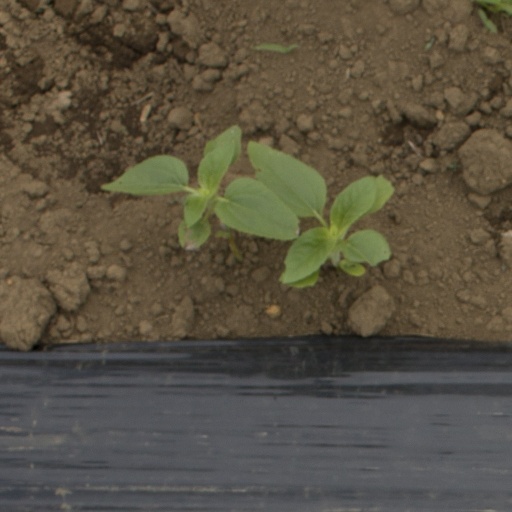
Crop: Jerusalem artichoke